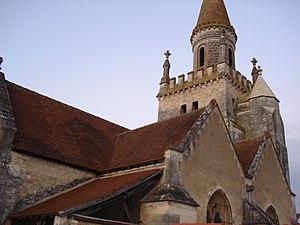
L'église
Bonnes est une commune du Centre-Ouest de la France, située dans le département de la Vienne en région Nouvelle-Aquitaine.
Cet article recense une partie des monuments historiques de la Vienne, en France.
Cet article recense les monuments historiques français classés en 1906.